Polonia Warsaw

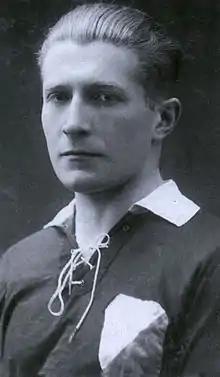
Co-founder and footballer of KSP Tadeusz Gebethner would go on to become a partisan in WWII

In 1921, the Black Shirts came second in the first-ever season of the Polish football championship. In 1926, they also finished the season as joint-champions. Polonia was Warsaw's favourite club at the time – the great majority of the city's inhabitants were devoted Black Shirt supporters. In the late 1930s, Polonia became one of the powerhouses of Polish football, with players such as: Jerzy Bulanow, Władysław Szczepaniak, Erwin Nyc, and Henryk Jaźnicki capping for the national team. The friendship between Polonia and KS Cracovia – the prewar Polish football legend (formed in 1906) and the first ever champions of Poland (1921) – dates back to these days, when both teams readily accepted players from foreign nationalities and religious backgrounds in what was a highly politicised time for Polish football.